Answer in natural language. How many GarbageCans are visible in the scene? Choose between the following options: 1, 2, 0, 3 or 4
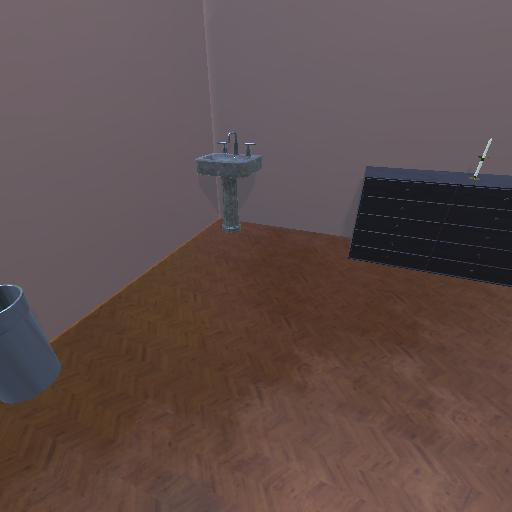
<answer>1</answer>